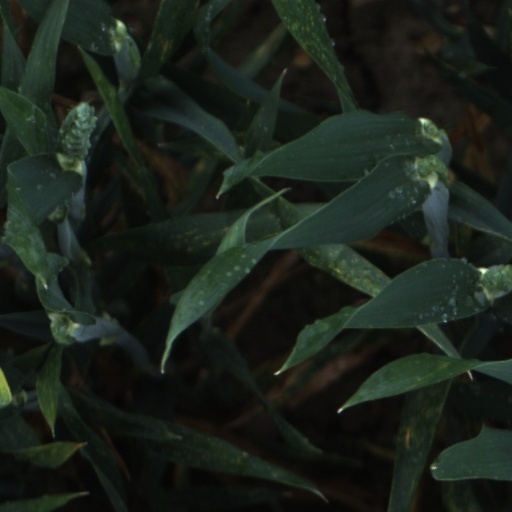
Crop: wheat